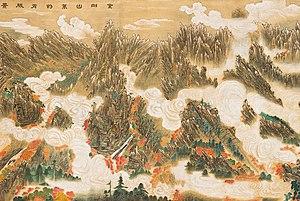
La peinture, en Corée, une forme de l'art coréen particulièrement remarquable, se manifeste sous les formes les plus diverses, depuis les antiques peintures murales, préservées dans les tombes du royaume de Koguryo, les bannières bouddhiques aux couleurs intenses, les peintures de lettrés à l'encre, les paravents décoratifs, jusqu'à la peinture telle qu'elle est pratiquée dans l'art contemporain. La peinture moderne coréenne intègre, par ailleurs, les œuvres des artistes coréens, sur tout le territoire de la Corée, Corée du Nord et Corée du Sud et au sein de la diaspora coréenne dispersée dans le monde.